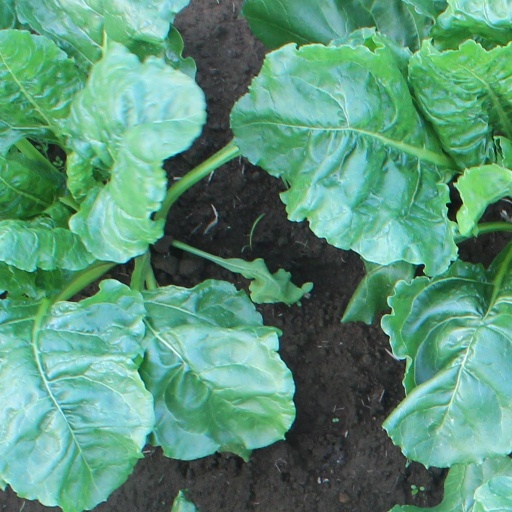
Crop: sugar beet